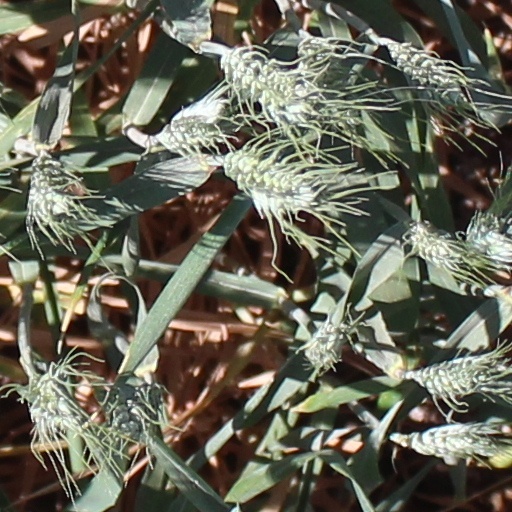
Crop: wheat